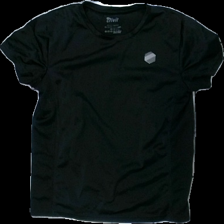
View: front
Type: T-shirt
Category: Children
Brand: Not in the list
Brand text on label: Crivit
Colors: Black
Material: 100% Polyester
Pattern: Other
Cut: Regular
Size: 146
Season: All
Price range: 50-100
Recommended usage: Reuse
Description: black t-shirt